Plan Belgrano

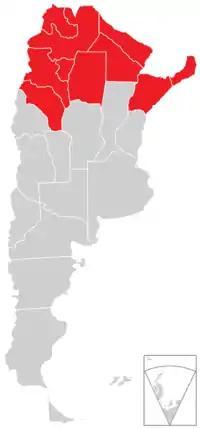
Provinces covered by the plan in red.

The Plan Belgrano, named after Manuel Belgrano, is an infrastructure plan for the northern Argentine provinces, announced in 2015 by president Mauricio Macri.